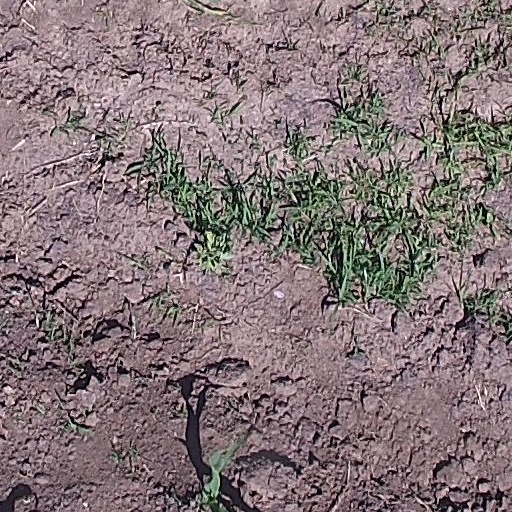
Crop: maize; corn